Tidewater and Western Railroad

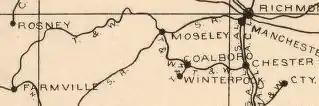
Railway mail map of Virginia cropped to show the Tidewater and Western Railroad.

The Tidewater and Western Locomotive had from seven to eight engines. There were nine passenger cars and 2 baggage cars. The train hauled mostly freight and there were 143 freight cars.